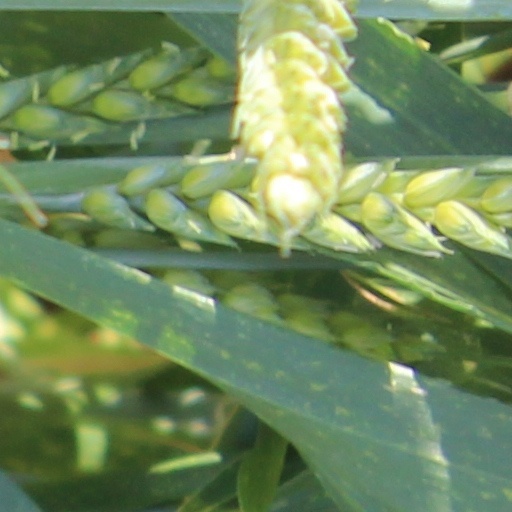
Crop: wheat